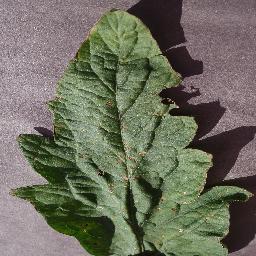
Label: Tomato___Target_Spot